Zinedine Zidane

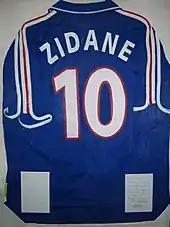
Zidane's France jersey from Euro 2000

Two years later France won Euro 2000, becoming the first team to hold both the World Cup and the European Championship since West Germany in 1974. Zidane finished with two goals, a bending free kick against Spain in the quarter-final and the golden goal in the semi-final against Portugal with a penalty. He also set-up Henry's goal in a 3–0 win over Denmark in their opening group match. UEFA named Zidane Player of the Tournament.